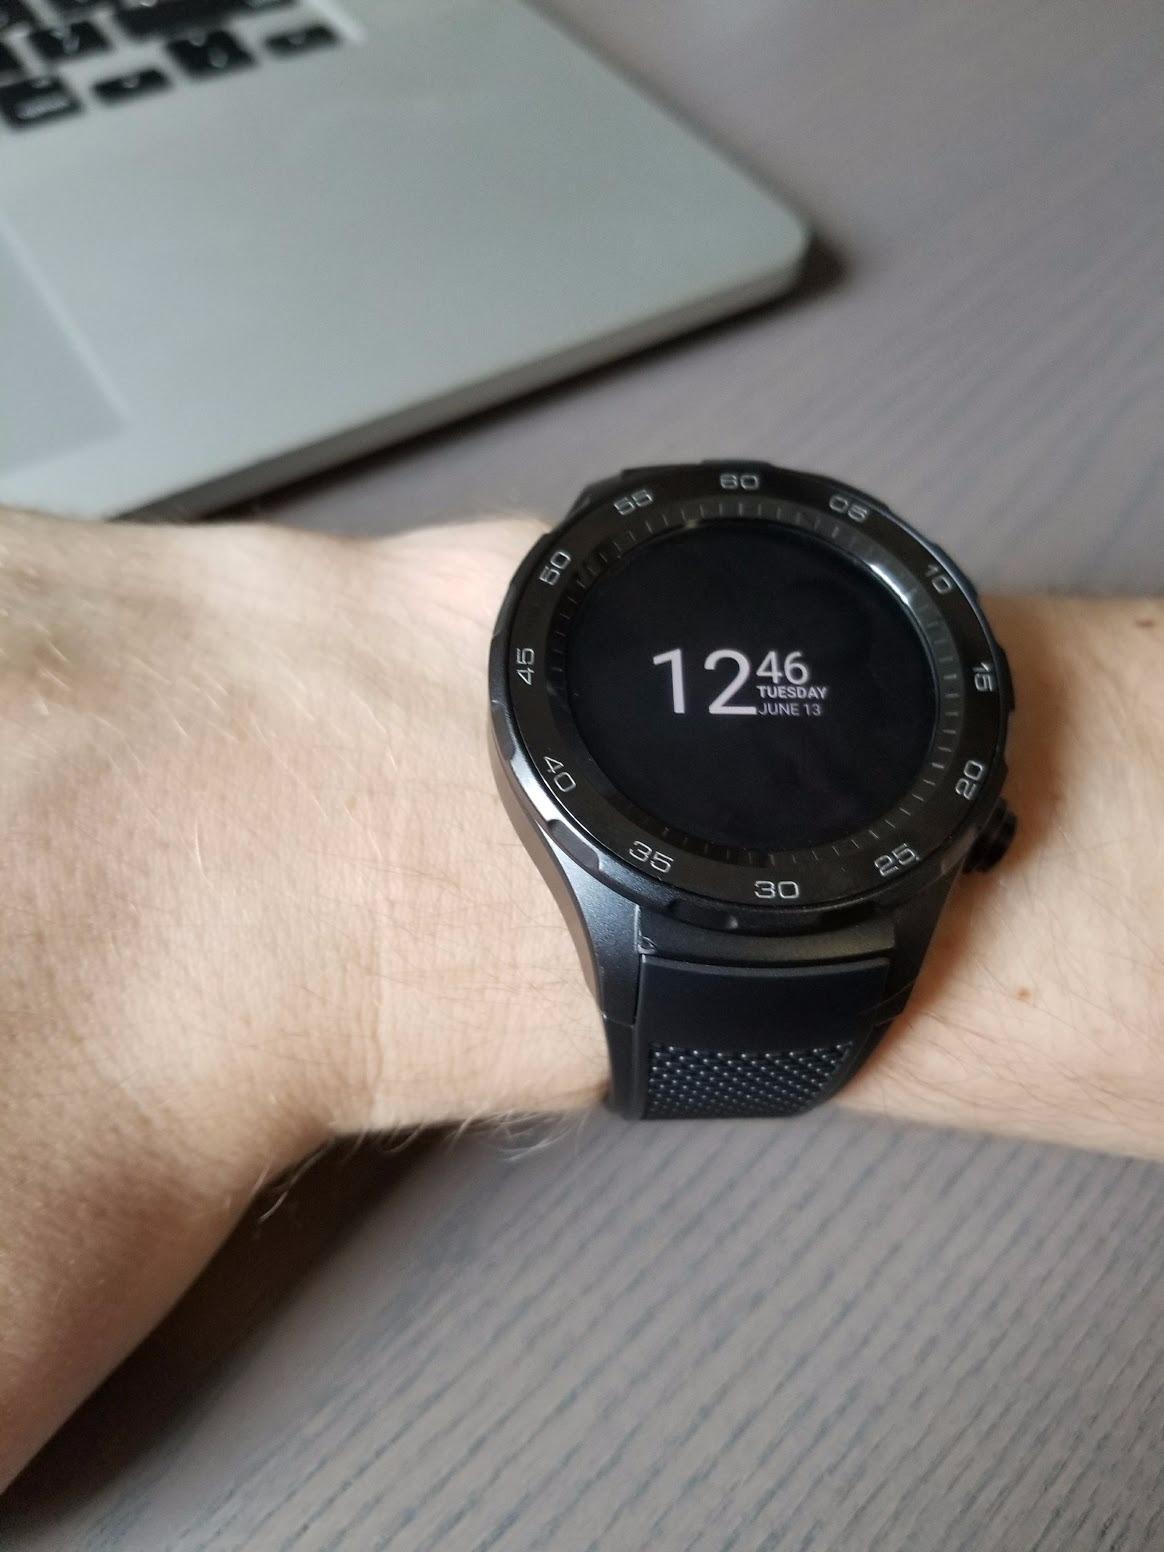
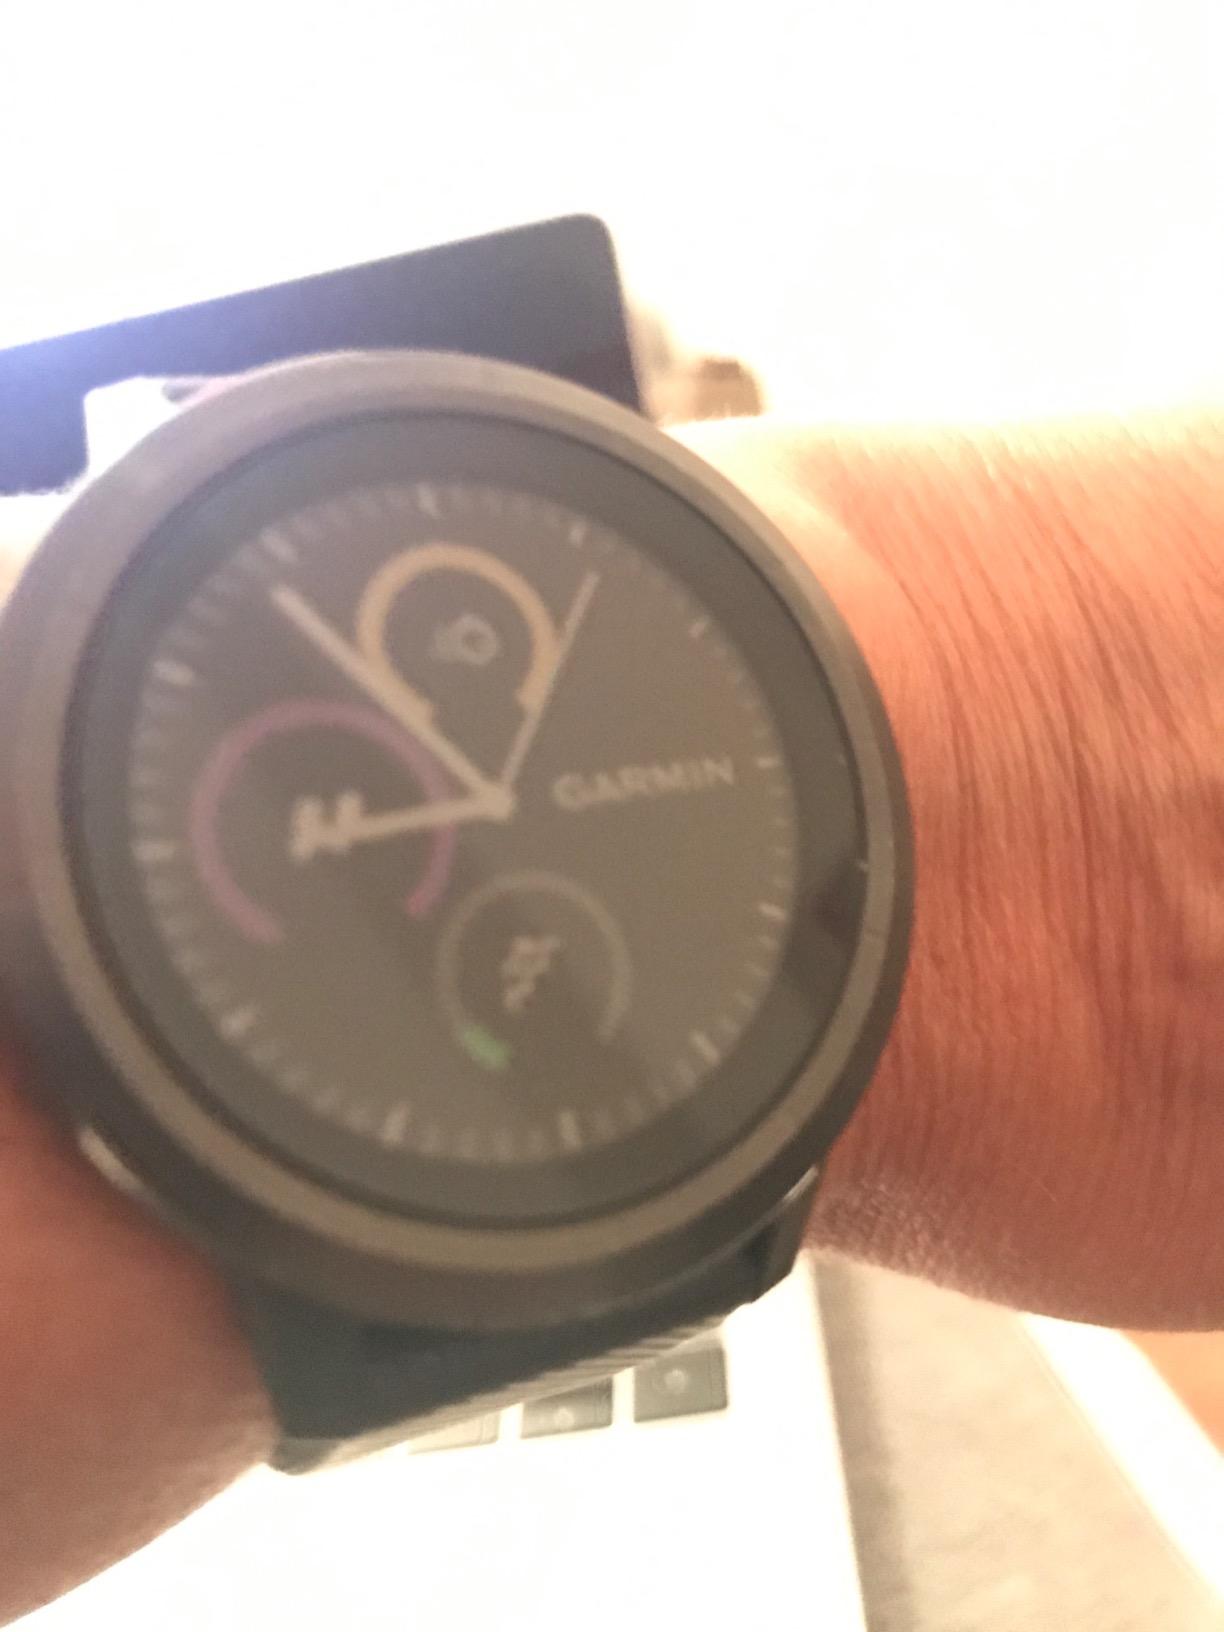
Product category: smartwatch
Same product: no